Washington University in St. Louis

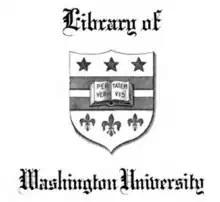
Washington University seal bookplate

In 1856, Eliot and other trustees established a preparatory academic department for boys. Admission was granted to boys aged ten and older who passed an exam in reading, writing, geography, and basic arithmetic. In 1859, a preparatory female department was established. In recognition of Eliot’s leadership, the University insisted on naming it the Mary Institute, in honor of his daughter. In 1879, the academic department for boys was named Smith Academy.